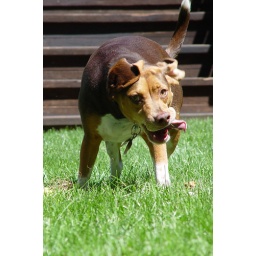
My dog Scout running in 3 directions at once